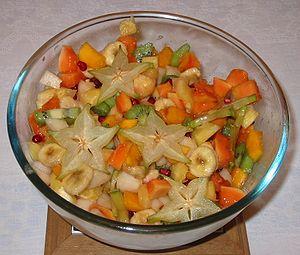
La salade de fruits est un dessert composé d'un mélange de fruits. La salade de fruits peut se déguster en toutes saisons. Il en existe différentes recettes en fonction des saisons ou des pays. Dans certains pays, la salade de fruits est pimentée, comme le rujak de la cuisine indonésienne.